Slavery in the colonial history of the United States

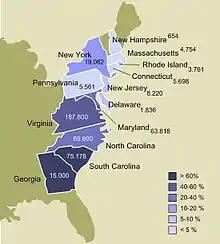
A map of the Thirteen Colonies in 1770, showing the number of slaves in each colony

The institution of slavery in the European colonies in North America, which eventually became part of the United States of America, developed due to a combination of factors. Primarily, the labor demands for establishing and maintaining European colonies resulted in the Atlantic slave trade. Slavery existed in every European colony in the Americas during the early modern period, and both Africans and indigenous peoples were targets of enslavement by Europeans during the era.